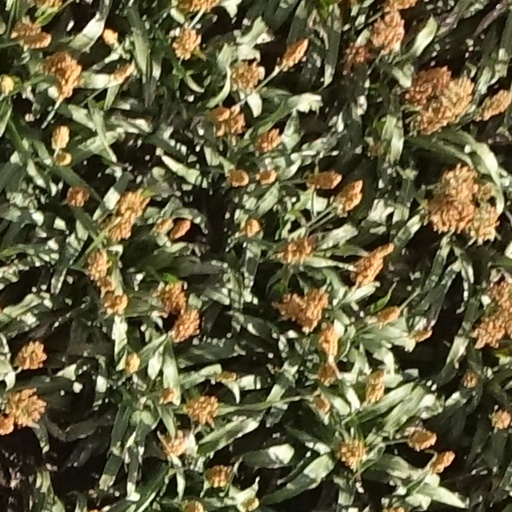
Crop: sorghum